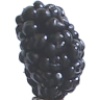
Label: Mulberry 1